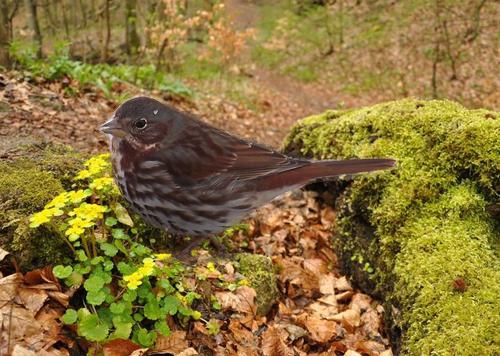
Bird species: Fox_Sparrow
Bird type: landbird
Background: land